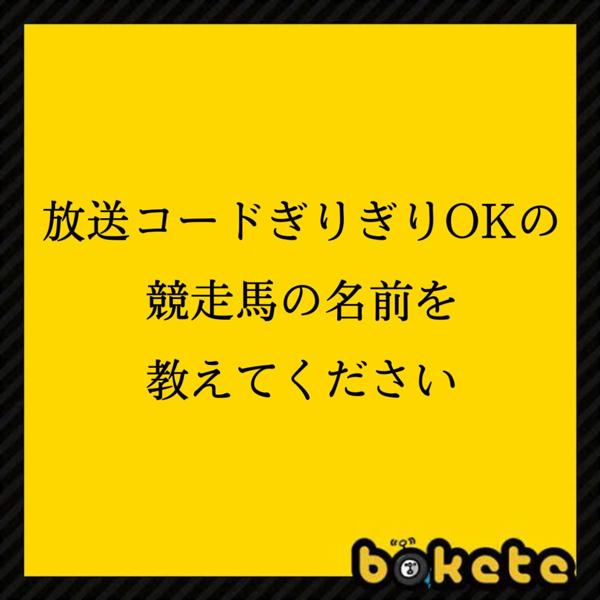
回答: バサシ